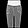
Label: Trouser